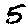
Label: 5